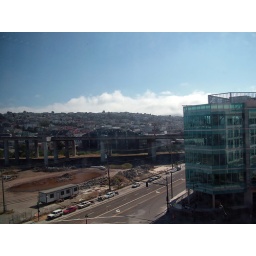
Looking out the dirty lab windows to the fog line. The new Cancer Center under construction overlooking the &amp;quot;lake.&amp;quot;